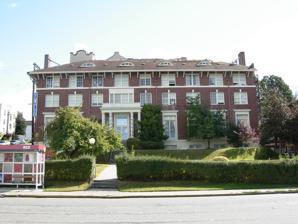
Building: YWCA Building (Bellingham, Washington)
Country: United States of America
Year built: 1915
Local YWCA in a historic building United States historic place Young Women's Christian Association U.S. National Register of Historic Places The roof contains four eyebrow dormers . Location 1026 North Forest Street, Bellingham , Washington 98225 Coordinates 48°44′43″N 122°28′44″W / 48.74528°N 122.47889°W / 48.74528; -122.47889 Built 1915 Architect Carl Frelinghuysen Gould Architectural style Colonial Revival , Eclectic NRHP reference No. 77001367 Added to NRHP April 21, 1977 The YWCA Building is a historic Young Women's Christian Association building Bellingham, Washington that was completed in 1915. It was added to the National Register of Historic Places in 1977 and continues to be used by the Bellingham YWCA . History In 1899, the first YWCA presence in Bellingham formed as a club at the New Whatcom Normal School , what is now Western Washington University. A formal chapter was formed in 1907 which focused on helping women from overseas and rural areas find employment at a time when many new arrivals were tricked or coerced into prostitution. Charles X. and Frances Larrabee donated the land and underwrote construction of the building which was finished in 1915. Today, the organization provides low cost apartments with a shared kitchen, bathroom and laundry in conjunction with support programs to help women. There is a retail Y's Buys thrift shop at 1224 North State St, Bellingham, WA. The organization also runs a "low barrier" emergency shelter at the First Presbyterian Church where clients are not required to participate in their programs. Architecture Seattle architect Carl Frelinghuysen Gould was hired to design the  three-and-a-half-story palazzo overlooking Bellingham Bay . The structure is usually described as Colonial Revival , but is eclectic with elements of Georgian Revival, Queen Anne, and Italian Renaissance Revival architecture. The entrance has a portico with Doric columns and the roof has eyebrow dormers . The brick is in a Flemish bond pattern except for the friezes above the entrance which use herringbone bond . See also List of YWCA buildings YWCA Building (Seattle) YWCA Building (Yakima, Washington) National Register of Historic Places listings in Whatcom County, Washington References